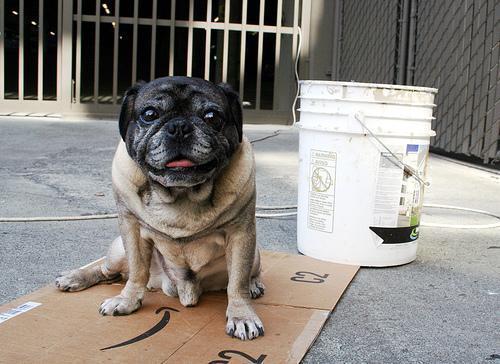
pug